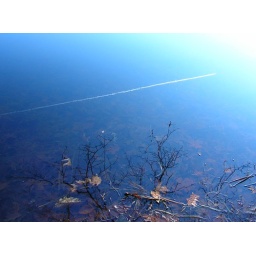
sky in the water